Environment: real
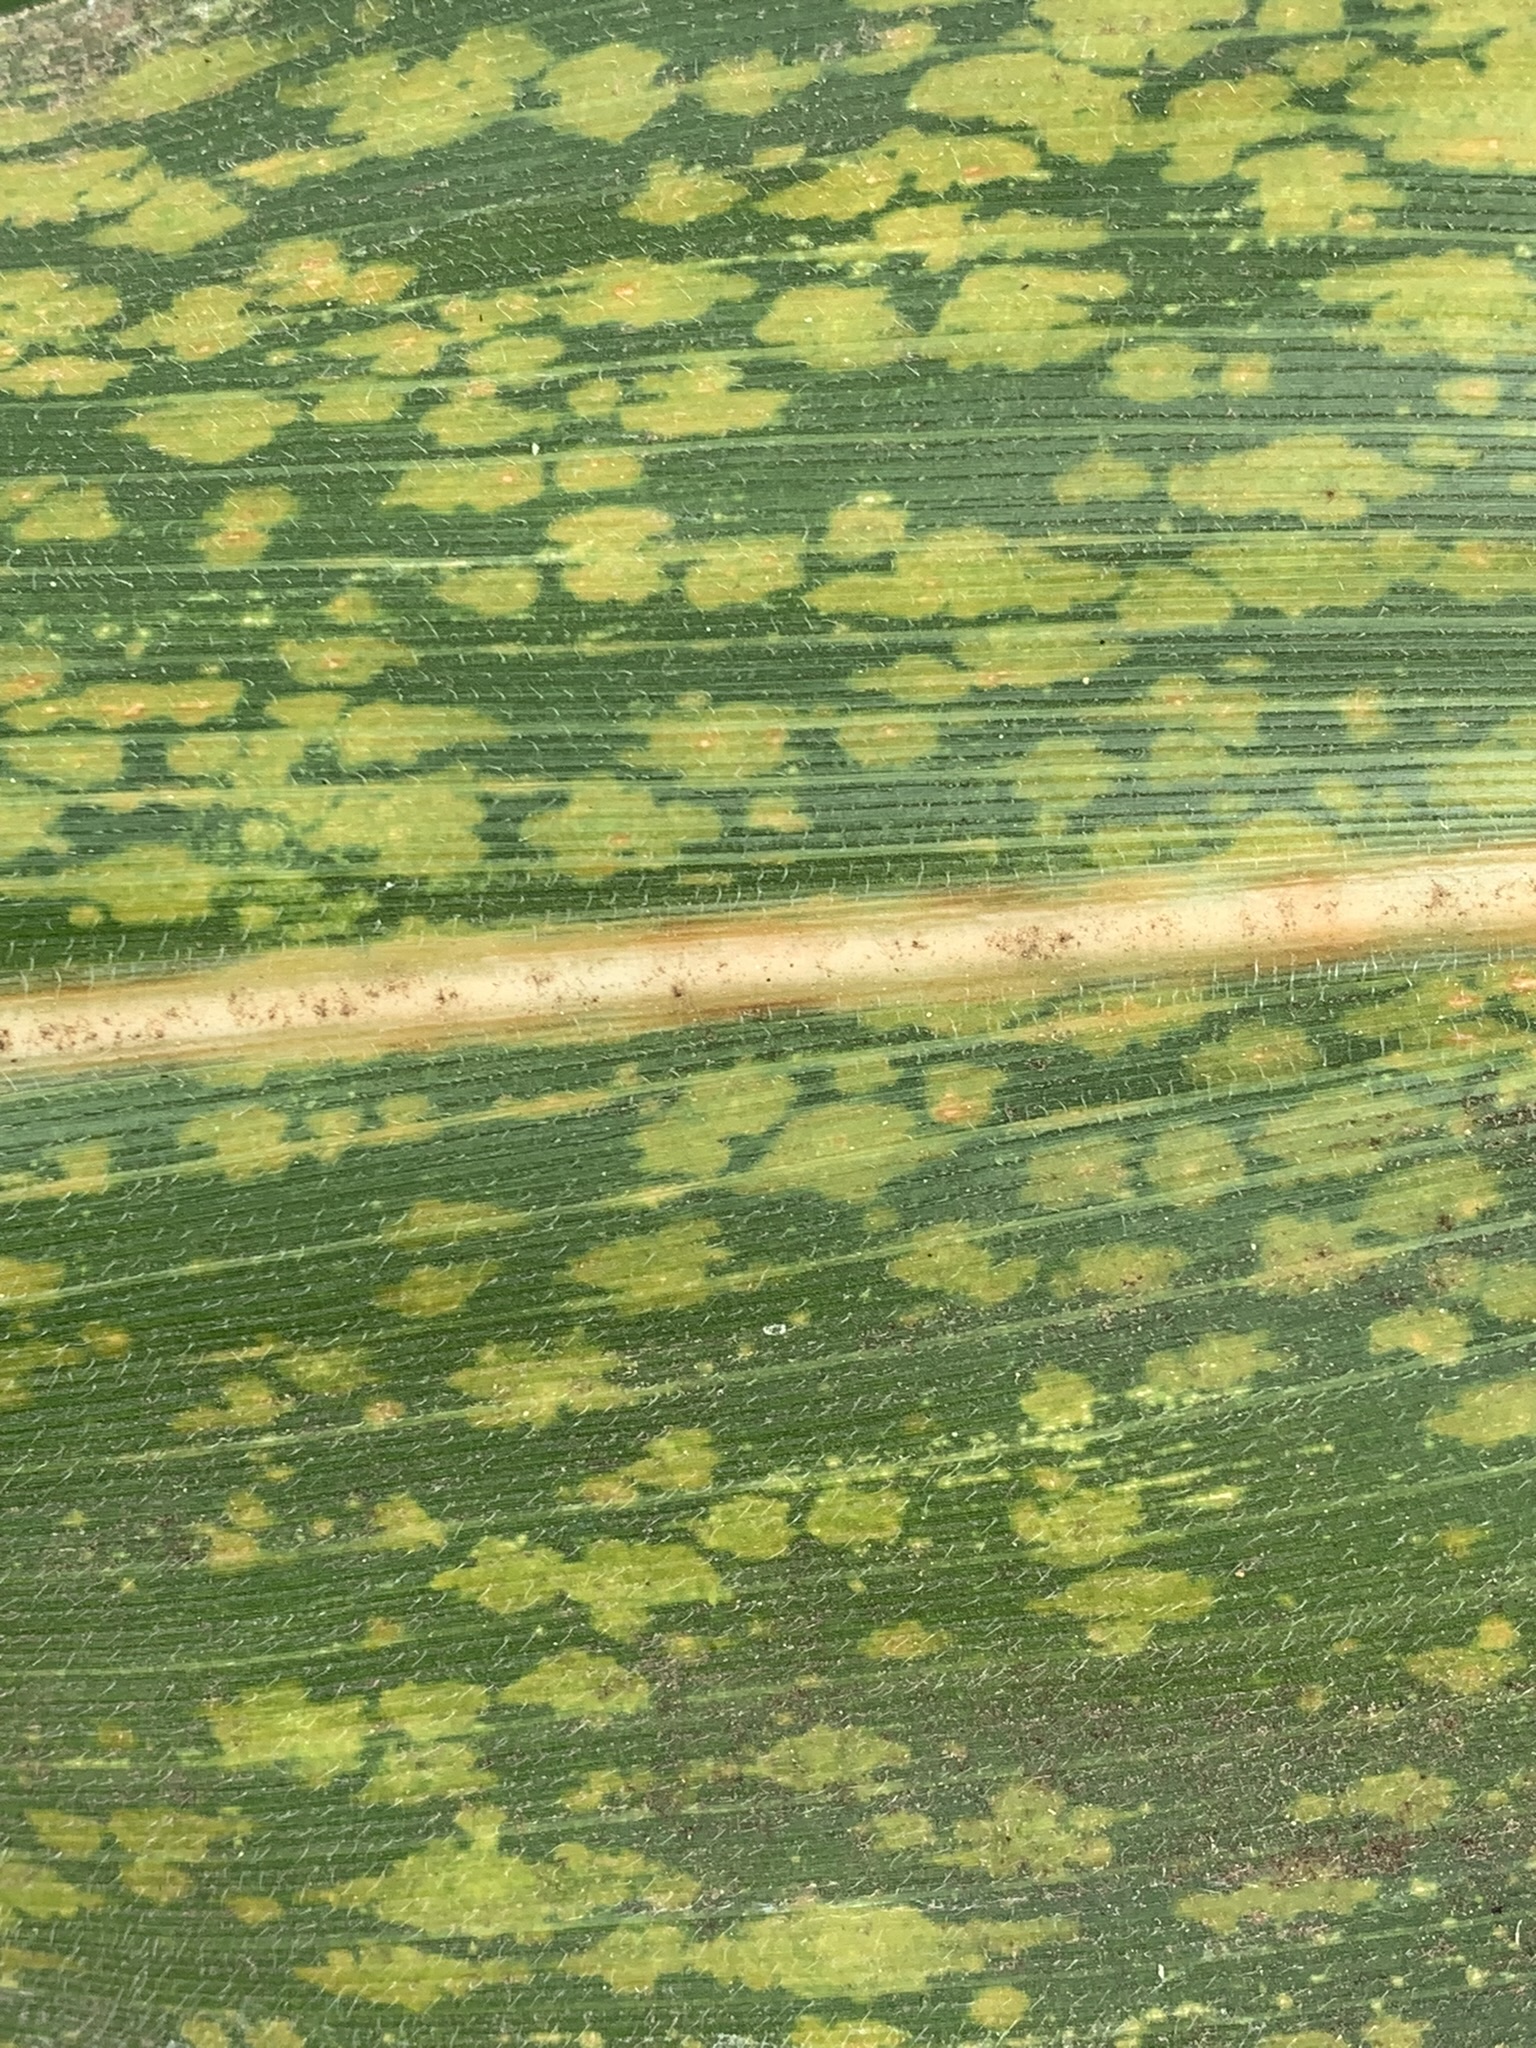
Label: lethal_necrosis